William H. Koontz

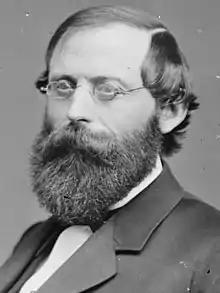

William Henry Koontz (July 15, 1830 – July 4, 1911) was a Republican member of the U.S. House of Representatives from Pennsylvania.